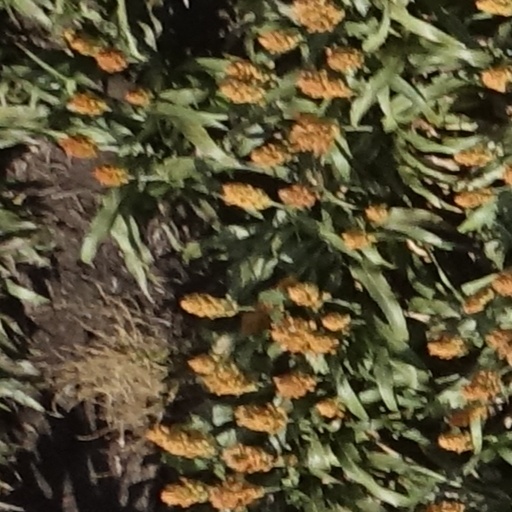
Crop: sorghum